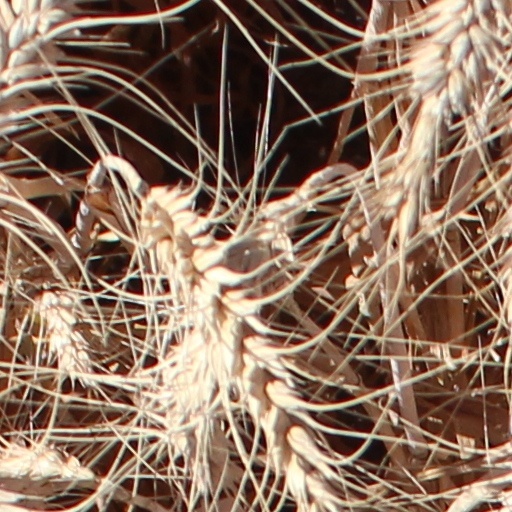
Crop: wheat